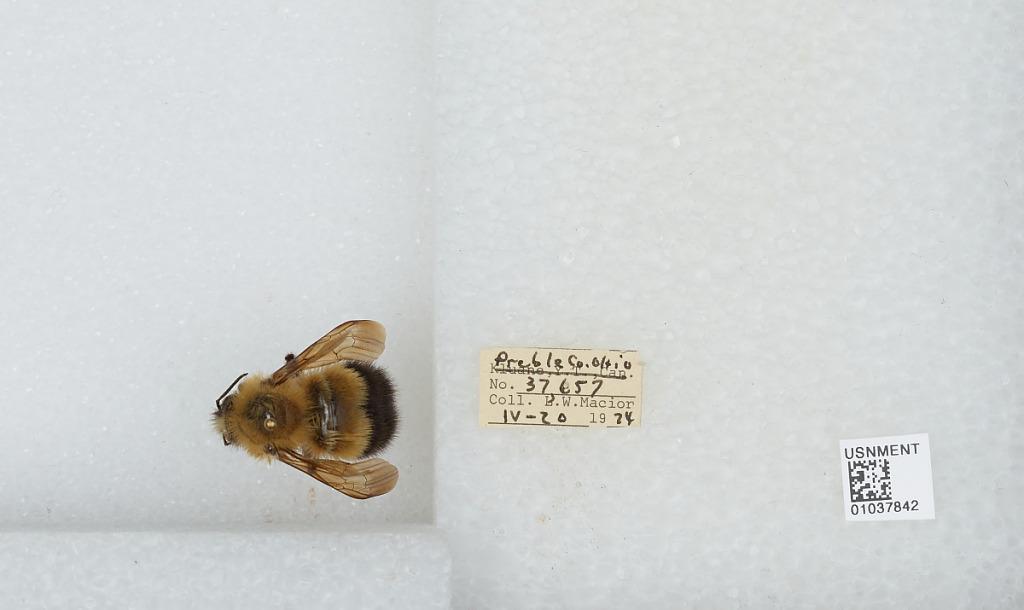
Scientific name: Bombus (Pyrobombus) perplexus Cresson
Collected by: L. Macior
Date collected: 1974-4-20
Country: United States
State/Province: Ohio
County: Preble
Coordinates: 39.7778, -84.6897